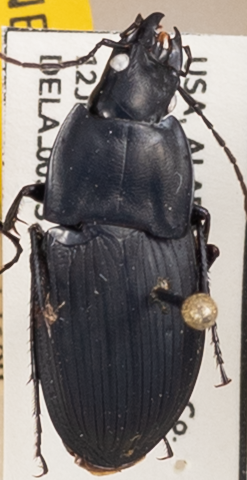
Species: Dicaelus furvus carinatus
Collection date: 2022-07-12
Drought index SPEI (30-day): -0.39
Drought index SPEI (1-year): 0.3
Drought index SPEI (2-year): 0.944